Armidale-class patrol boat

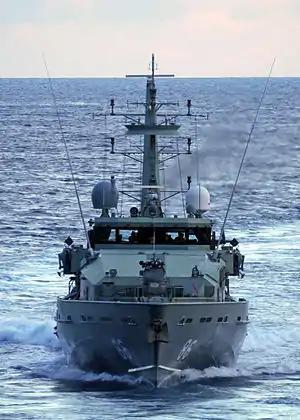
HMAS "Albany" operating in the Timor Sea during 2012

The "Armidale"-class ships are operated by the Australian Patrol Boat Group and are primarily tasked with border protection and fisheries patrols. Multiple "Armidale"-class boats are assigned to patrols of Australian waters at any given time as part of Operation Resolute (and later Operation Sovereign Borders), with an ability to surge further vessels when required.